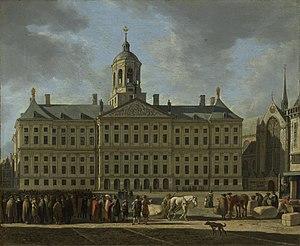
120 Tableaux du Rijksmuseum est un guide touristique comprenant des photos en noir et blanc d'une sélection de peintures conservées au Rijksmuseum d'Amsterdam. Il a été publié dans les années 1950-1990.